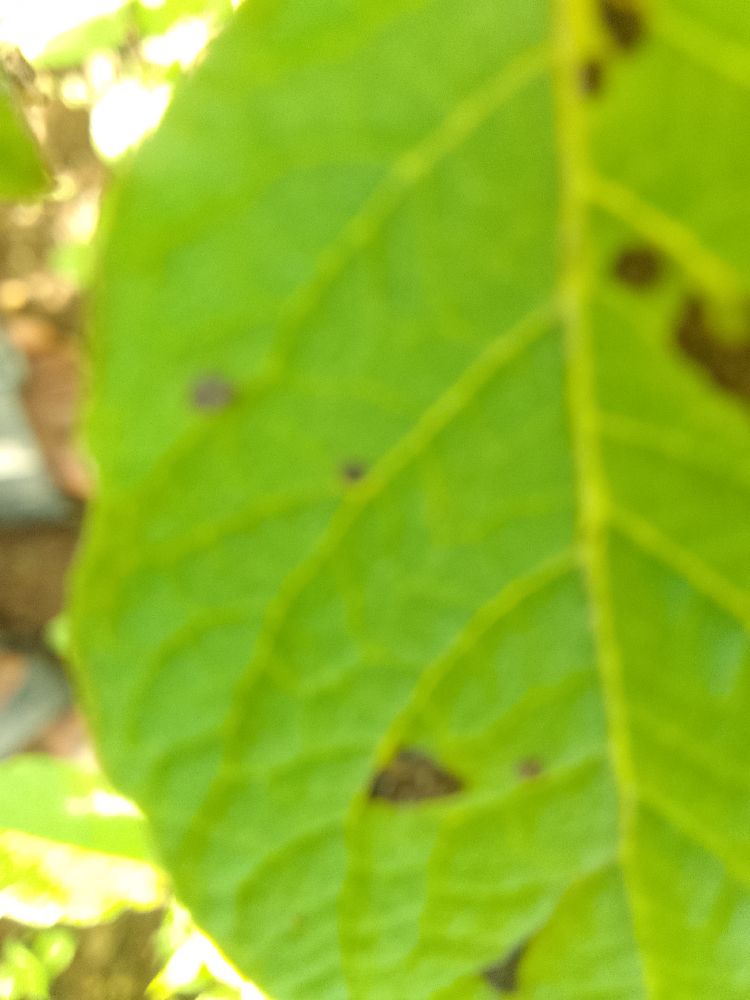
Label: Early blight